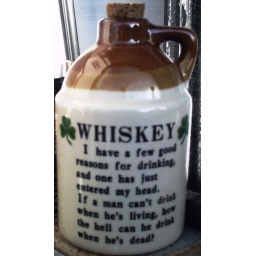
This was in a bar window display in Ireland.